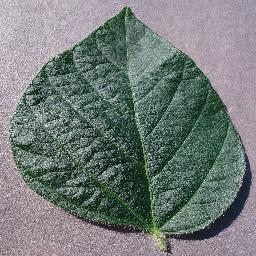
Label: Soybean___healthy